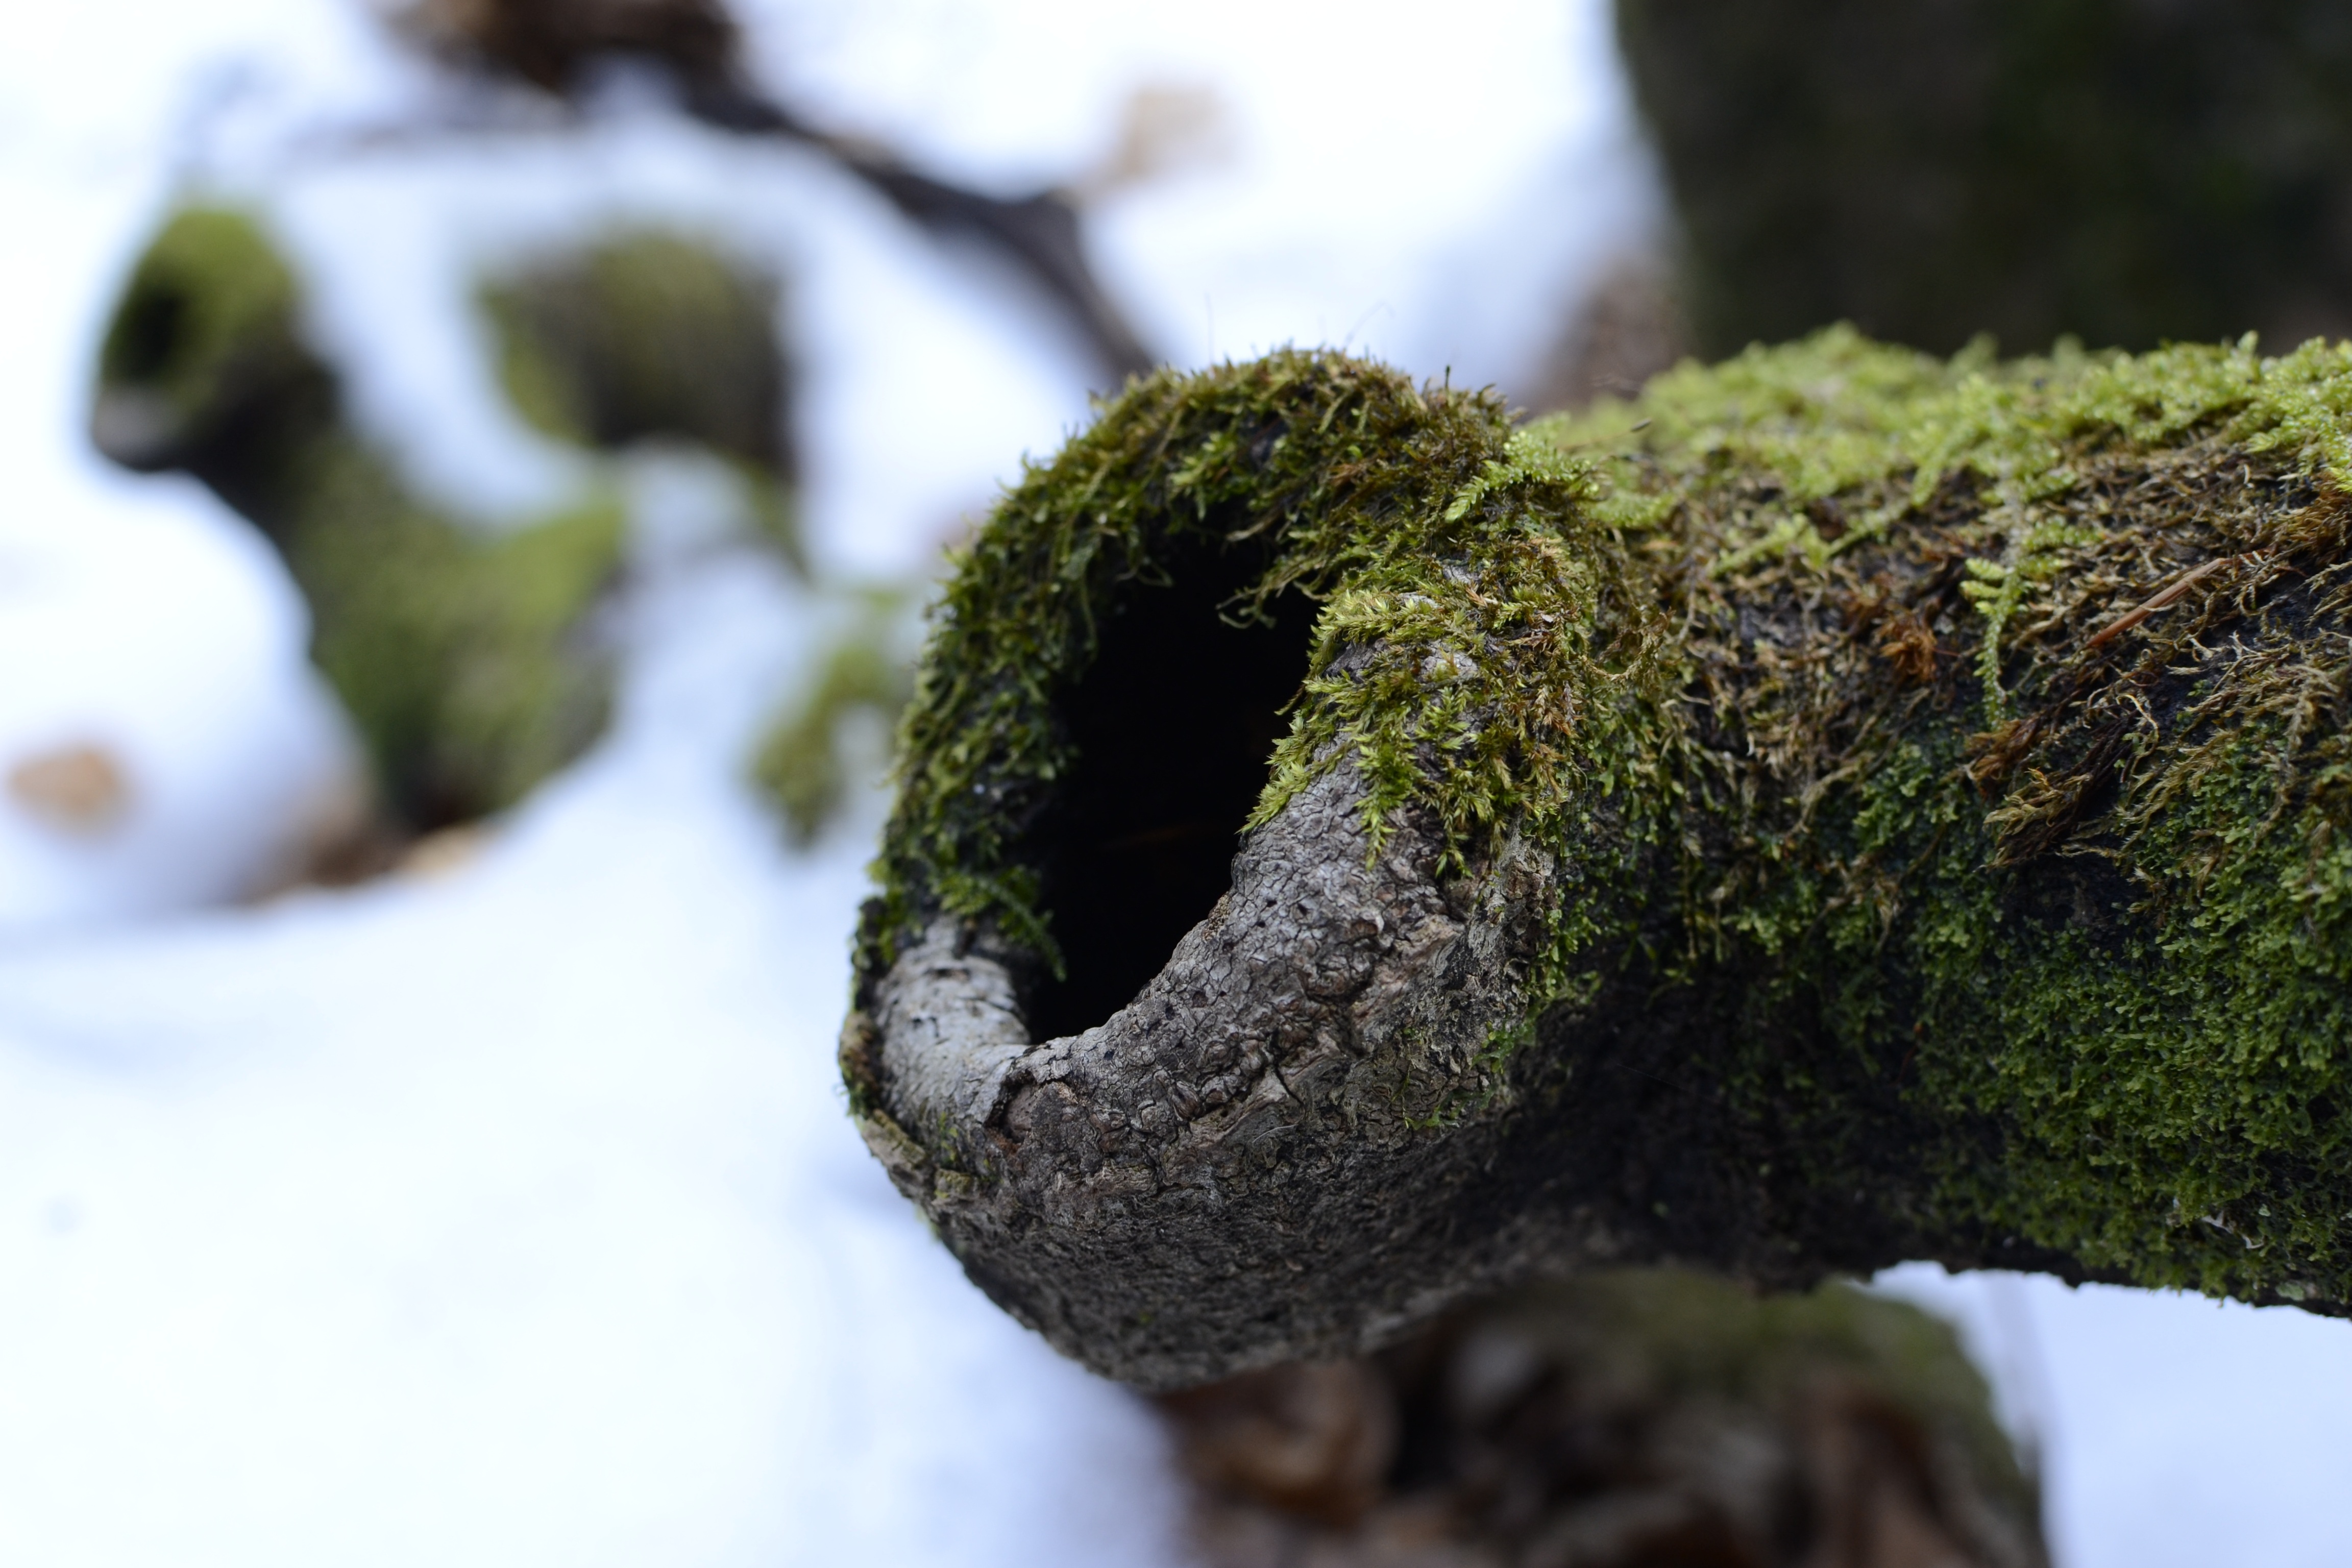
grass, winter, plant, wood, leaf, flower, moss, log, green, close up, macro photography, knothole, vermordert